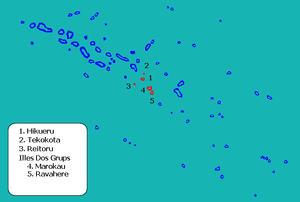
Les Îles Deux Groupes est un ensemble formel de deux atolls très proches, Marokau et Ravahere, situés au centre de l'archipel des Tuamotu dans sa moitié sud-est, en Polynésie française.